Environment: real
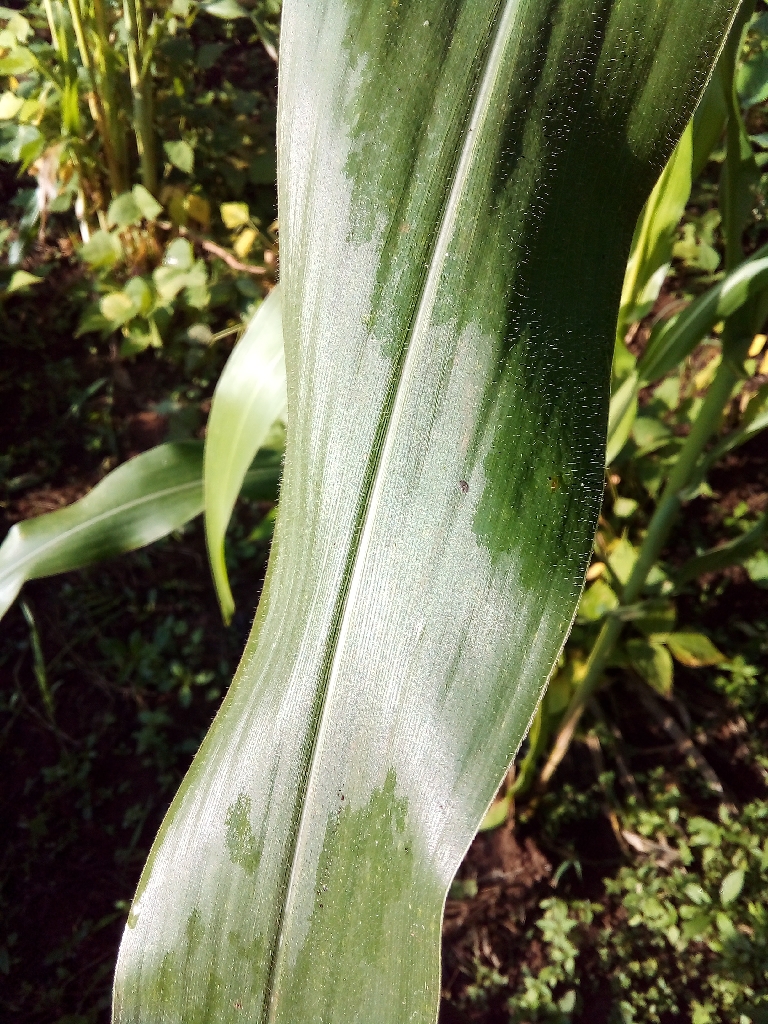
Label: healthy